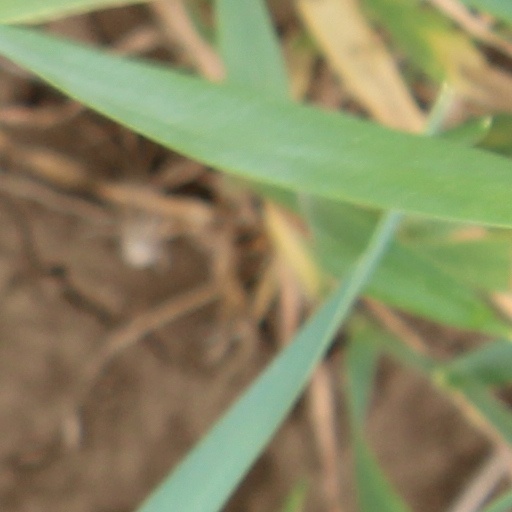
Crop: wheat